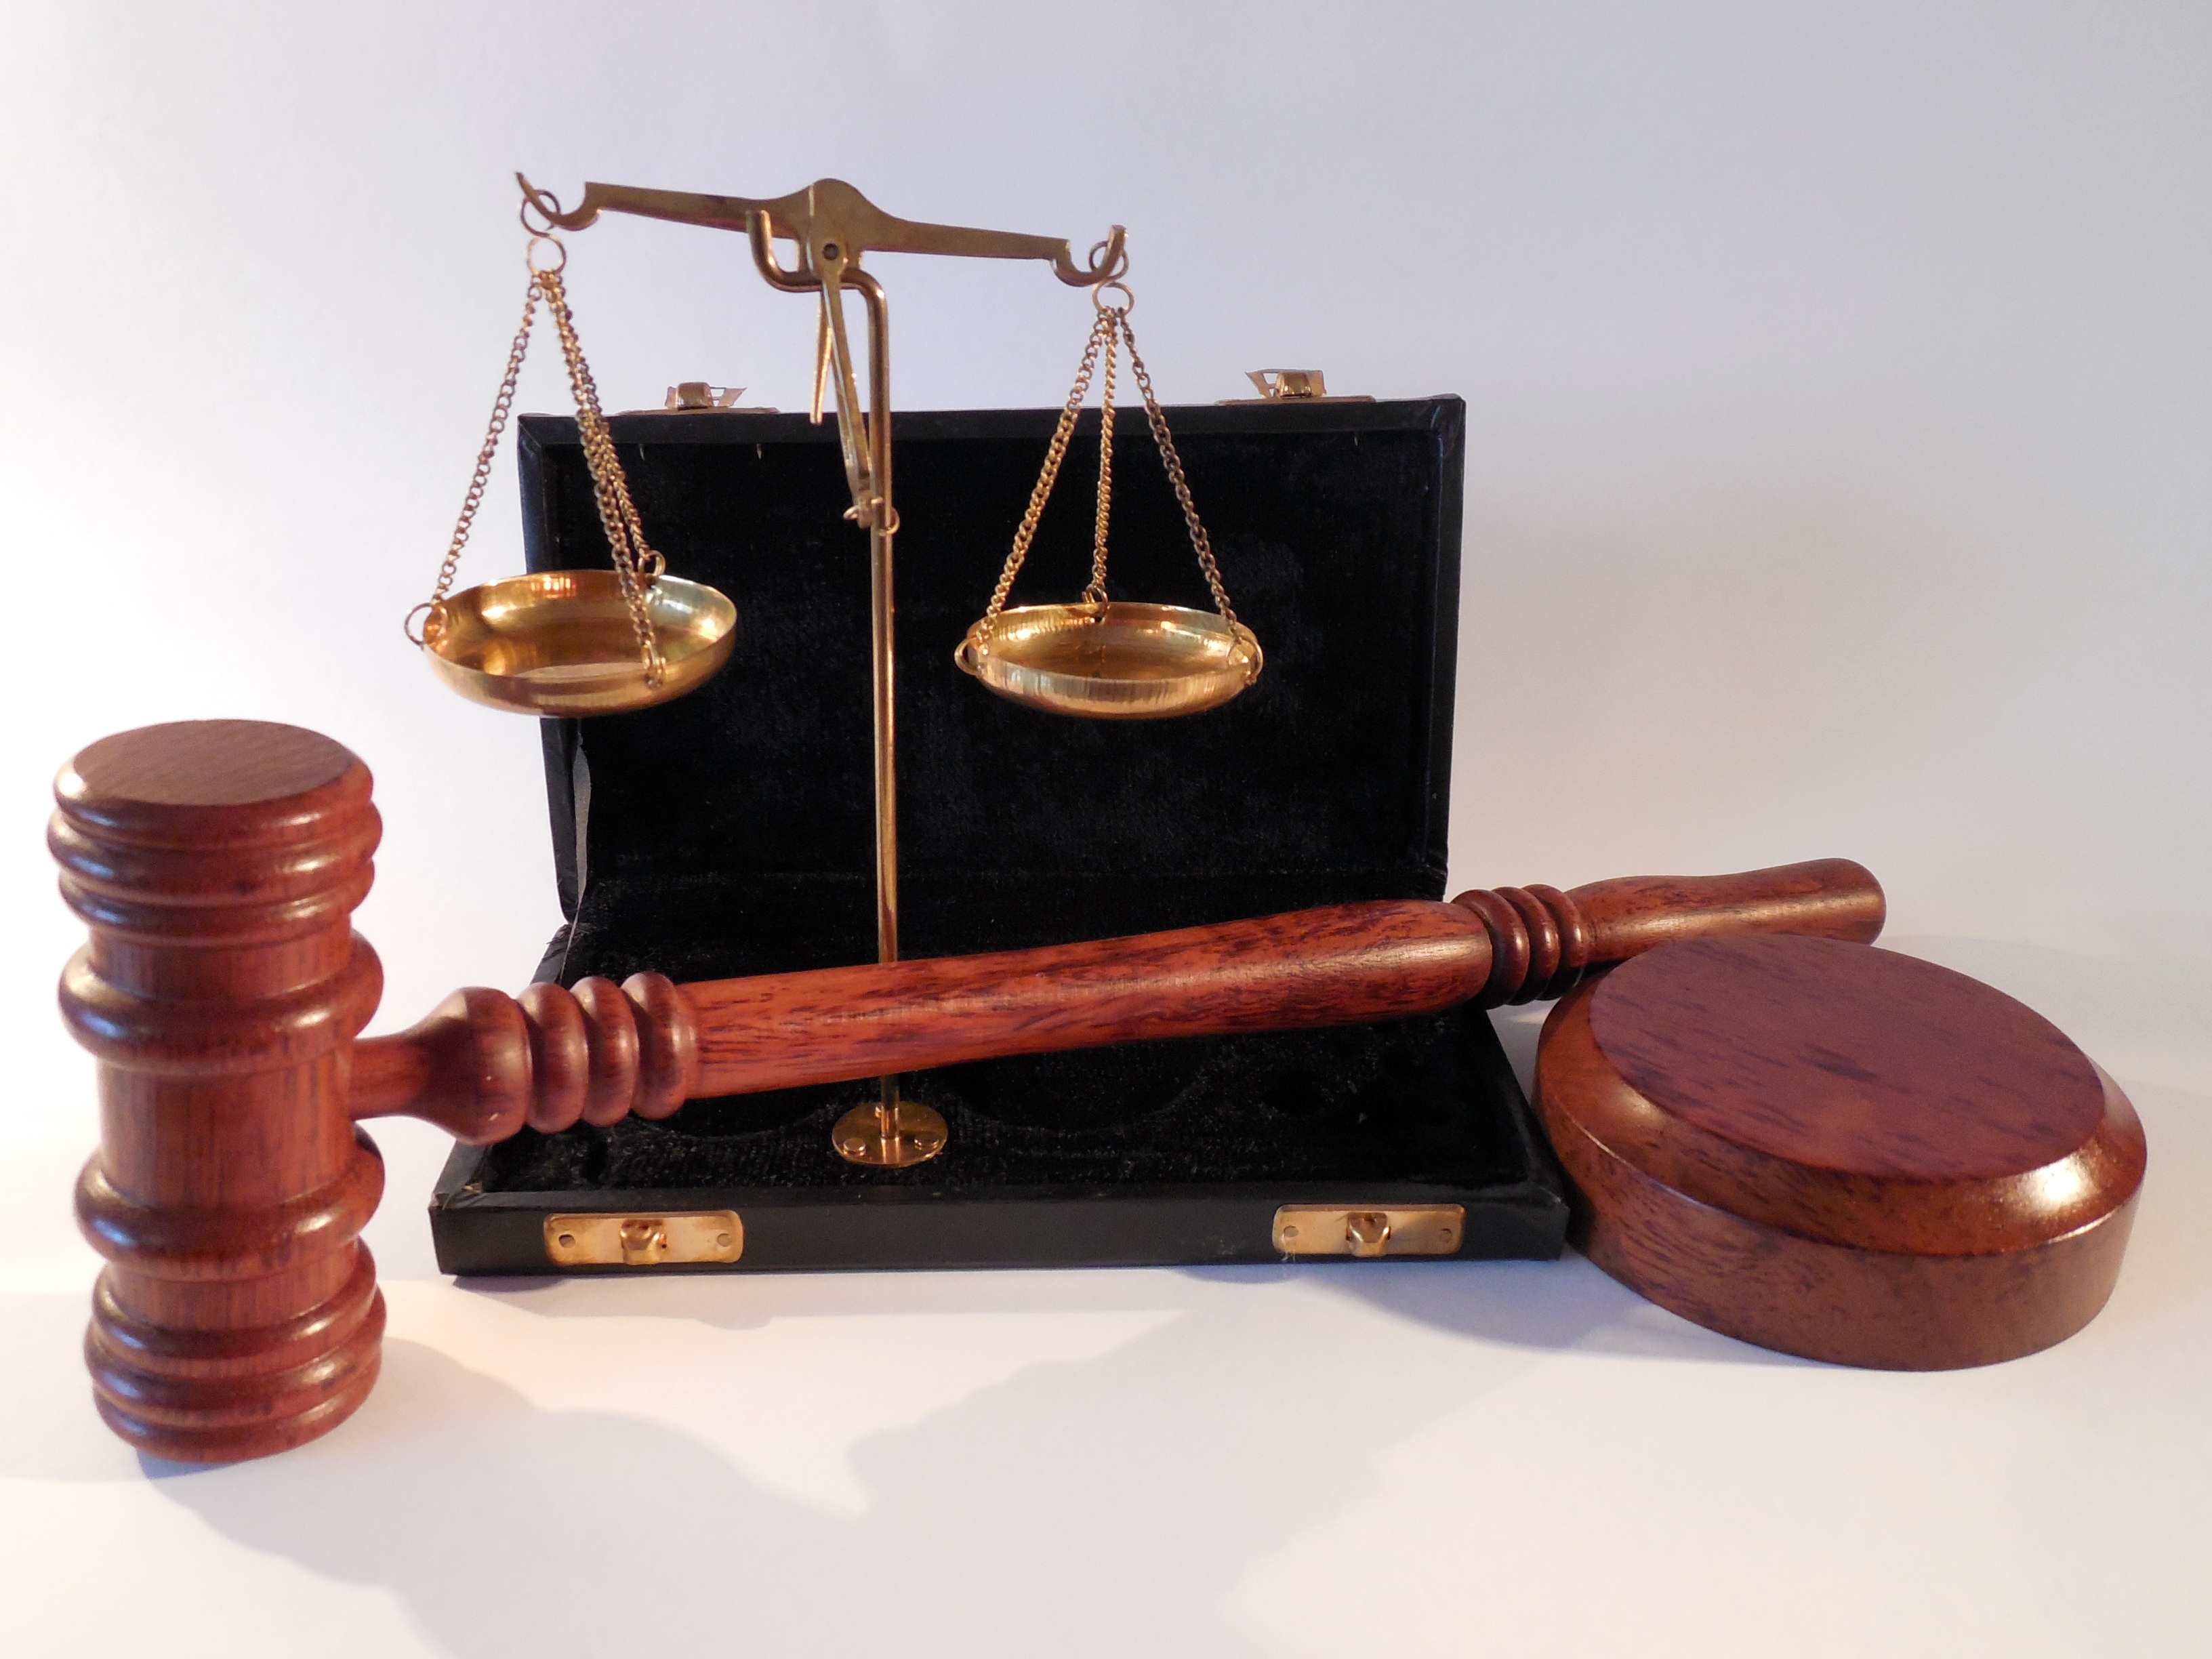
wood, guitar, hammer, musical instrument, percussion, product, rule, justice, copper, horizontal, court, law, right, judge, jura, clause, paragraph, case law, regulation, man made object, string instrument, bowed string instrument, plucked string instruments